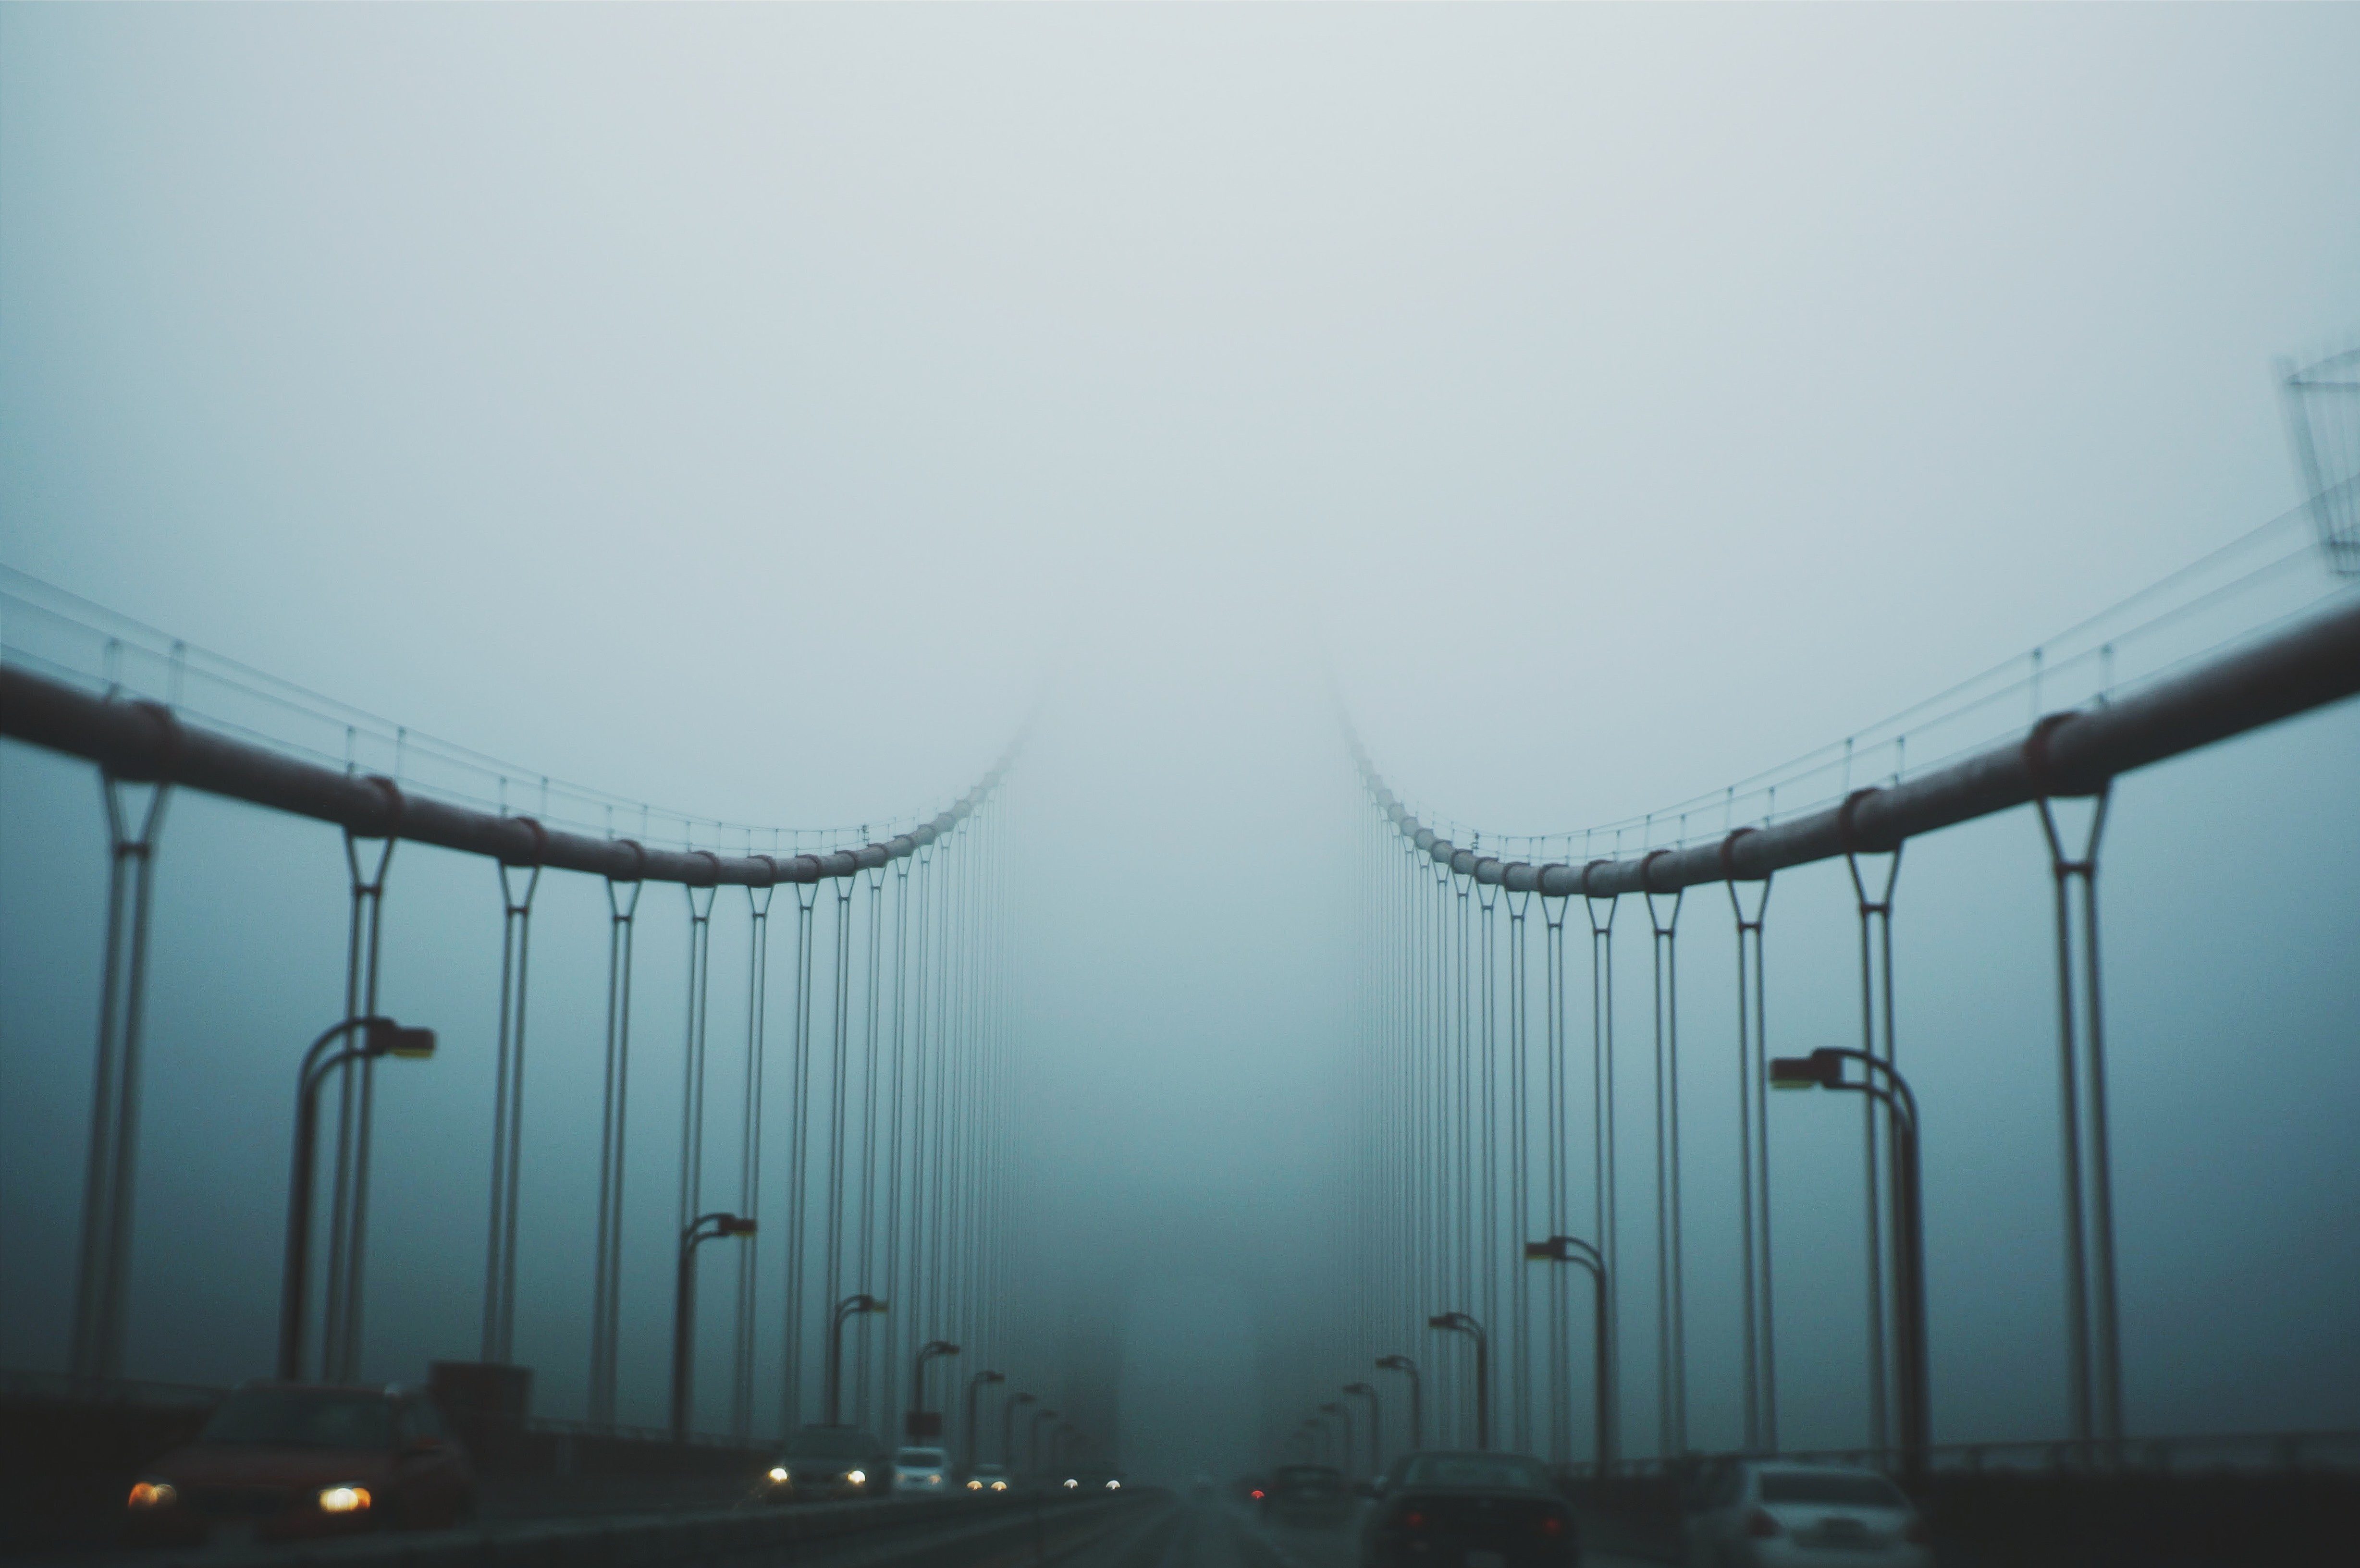
fog, bridge, line, weather, haze, electricity, atmospheric phenomenon, atmosphere of earth